Francis George Claudet

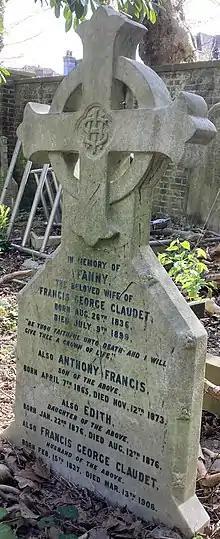
Family grave of Francis George Claudet in Highgate Cemetery

Francis Claudet was born on 15 February 1837 in Islington, London, the youngest of eight children of Antoine and Julia Claudet. In 1859 the Royal Mint appointed him as the Assayer for the Colony of British Columbia, Canada. Initially he lived in Victoria, Vancouver Island travelling widely in both British Columbia and Vancouver, including aboard HMS Satellite, the ship on which Lieutenant Richard "Arctic" Roche served. Claudet lived in New Westminster over the next thirteen years, working in various civil service roles before returning to England with his family and taking a position in Runcorn, Cheshire as a chemical engineer managing a copper works. Around 1890 he returned to London with his wife Fanny and three of their six children, living first in Camberwell, before moving to their final home in Kilburn.